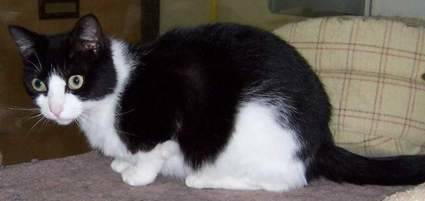
Label: cat